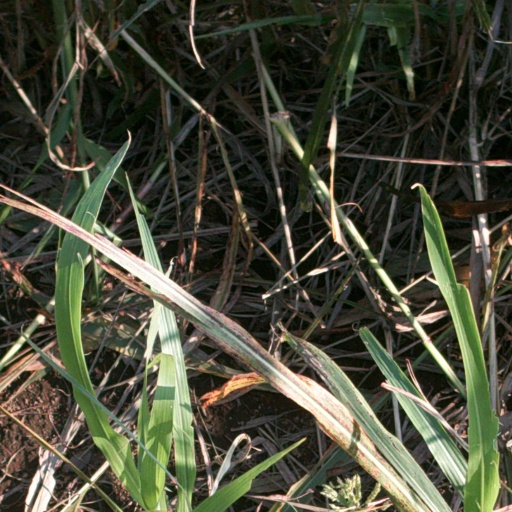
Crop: sorghum